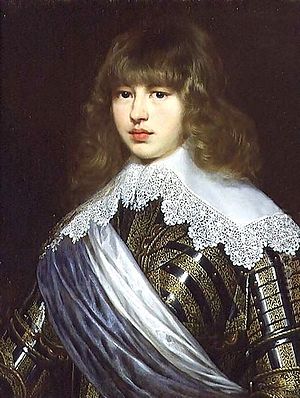
Valdemar Christian, greve til Slesvig og Holsten
Valdemar Christian, greve til Slesvig og Holsten, var søn af kong Christian 4. og Kirsten Munk. Ejer af Valdemars Slot på Tåsinge, der er opkaldt efter ham.